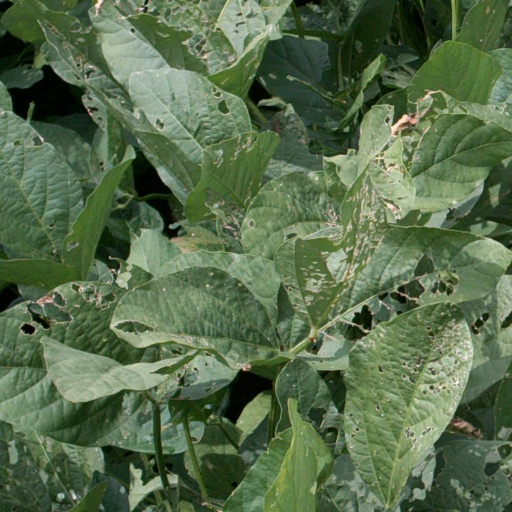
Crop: soybean